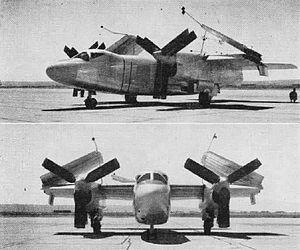
Le North American XA2J Super Savage était un prototype d'avion d'attaque au sol américain embarqué sur porte-avions, construit au début des années 1950. Conçu par North American Aviation, il était dérivé du plus petit AJ Savage.